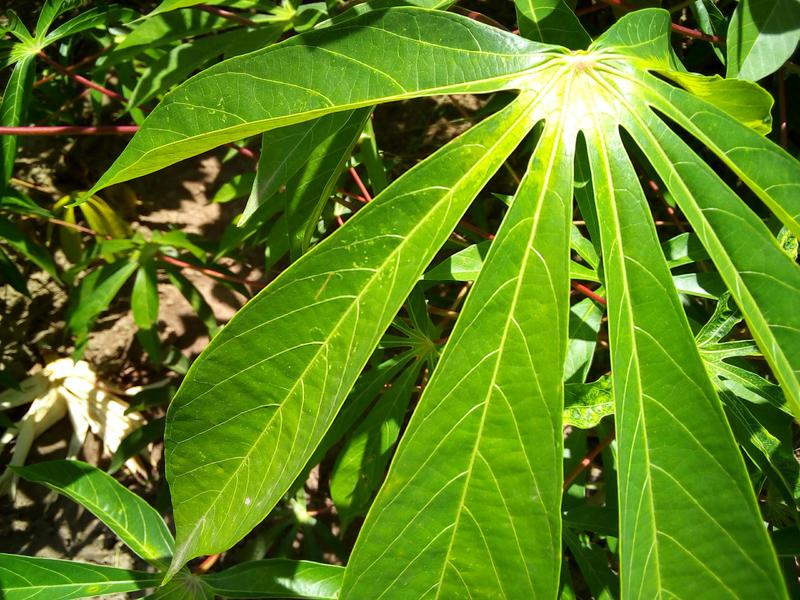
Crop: cassava
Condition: healthy